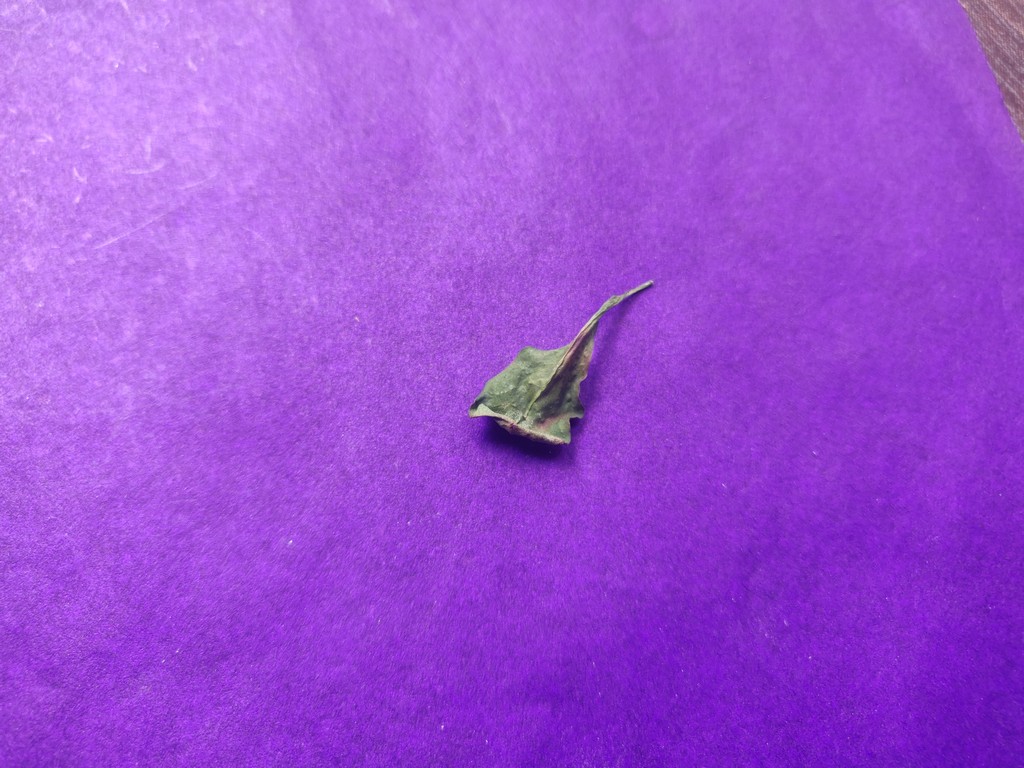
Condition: Dried
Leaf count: single
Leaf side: unknown